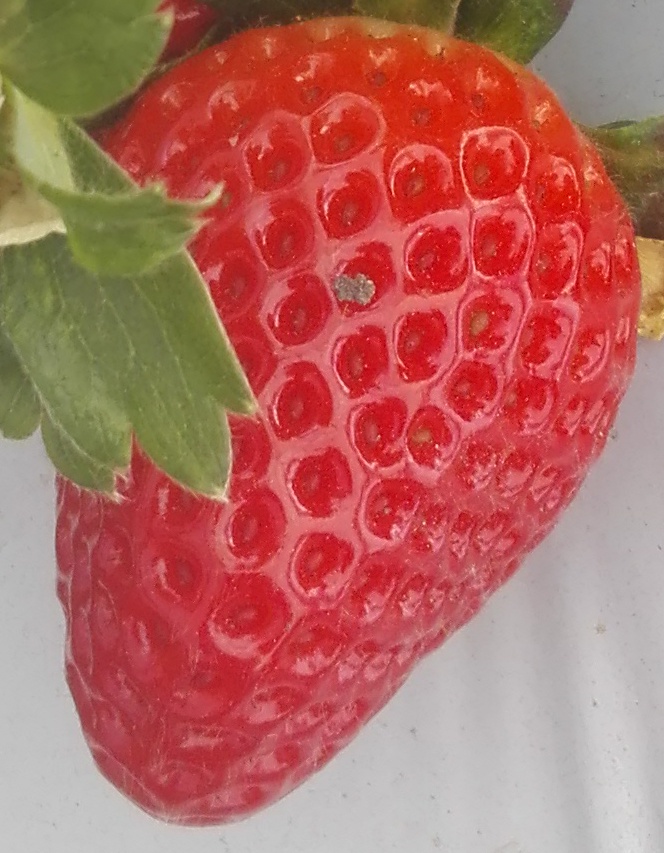
Label: Strawberry